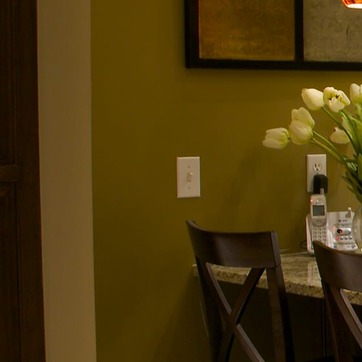
Material: plastic